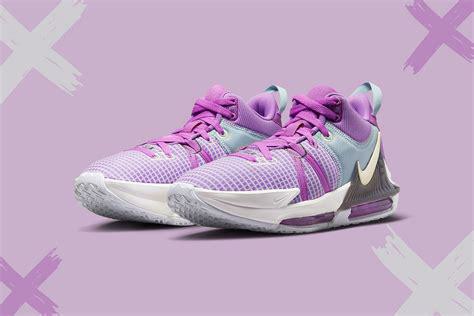
Brand: Nike
Model: Lebron Witness 7